Officers (video game)

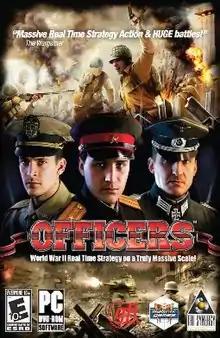

Officers also known as Officers: World War 2 – Operation Overlord is a World War II real time strategy game. It was developed by GFI Russia and published by Peter Games in Europe, but separately received 3A Games as development team and publishing by Tri Synergy for American markets. It was released on 28 November 2008 in Japan, 29 May 2009 in Europe and released in the USA on 14 July 2009 for Windows. The game was released in Germany on 27 November 2008. Cover art of hard Officers copies varied by region.